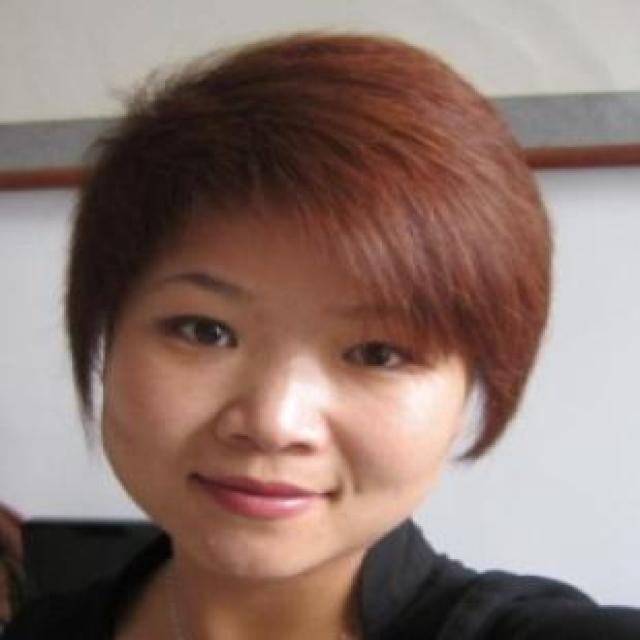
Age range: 21-44